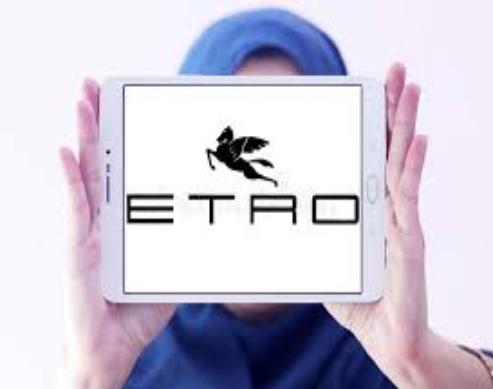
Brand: Etro
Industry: Clothes